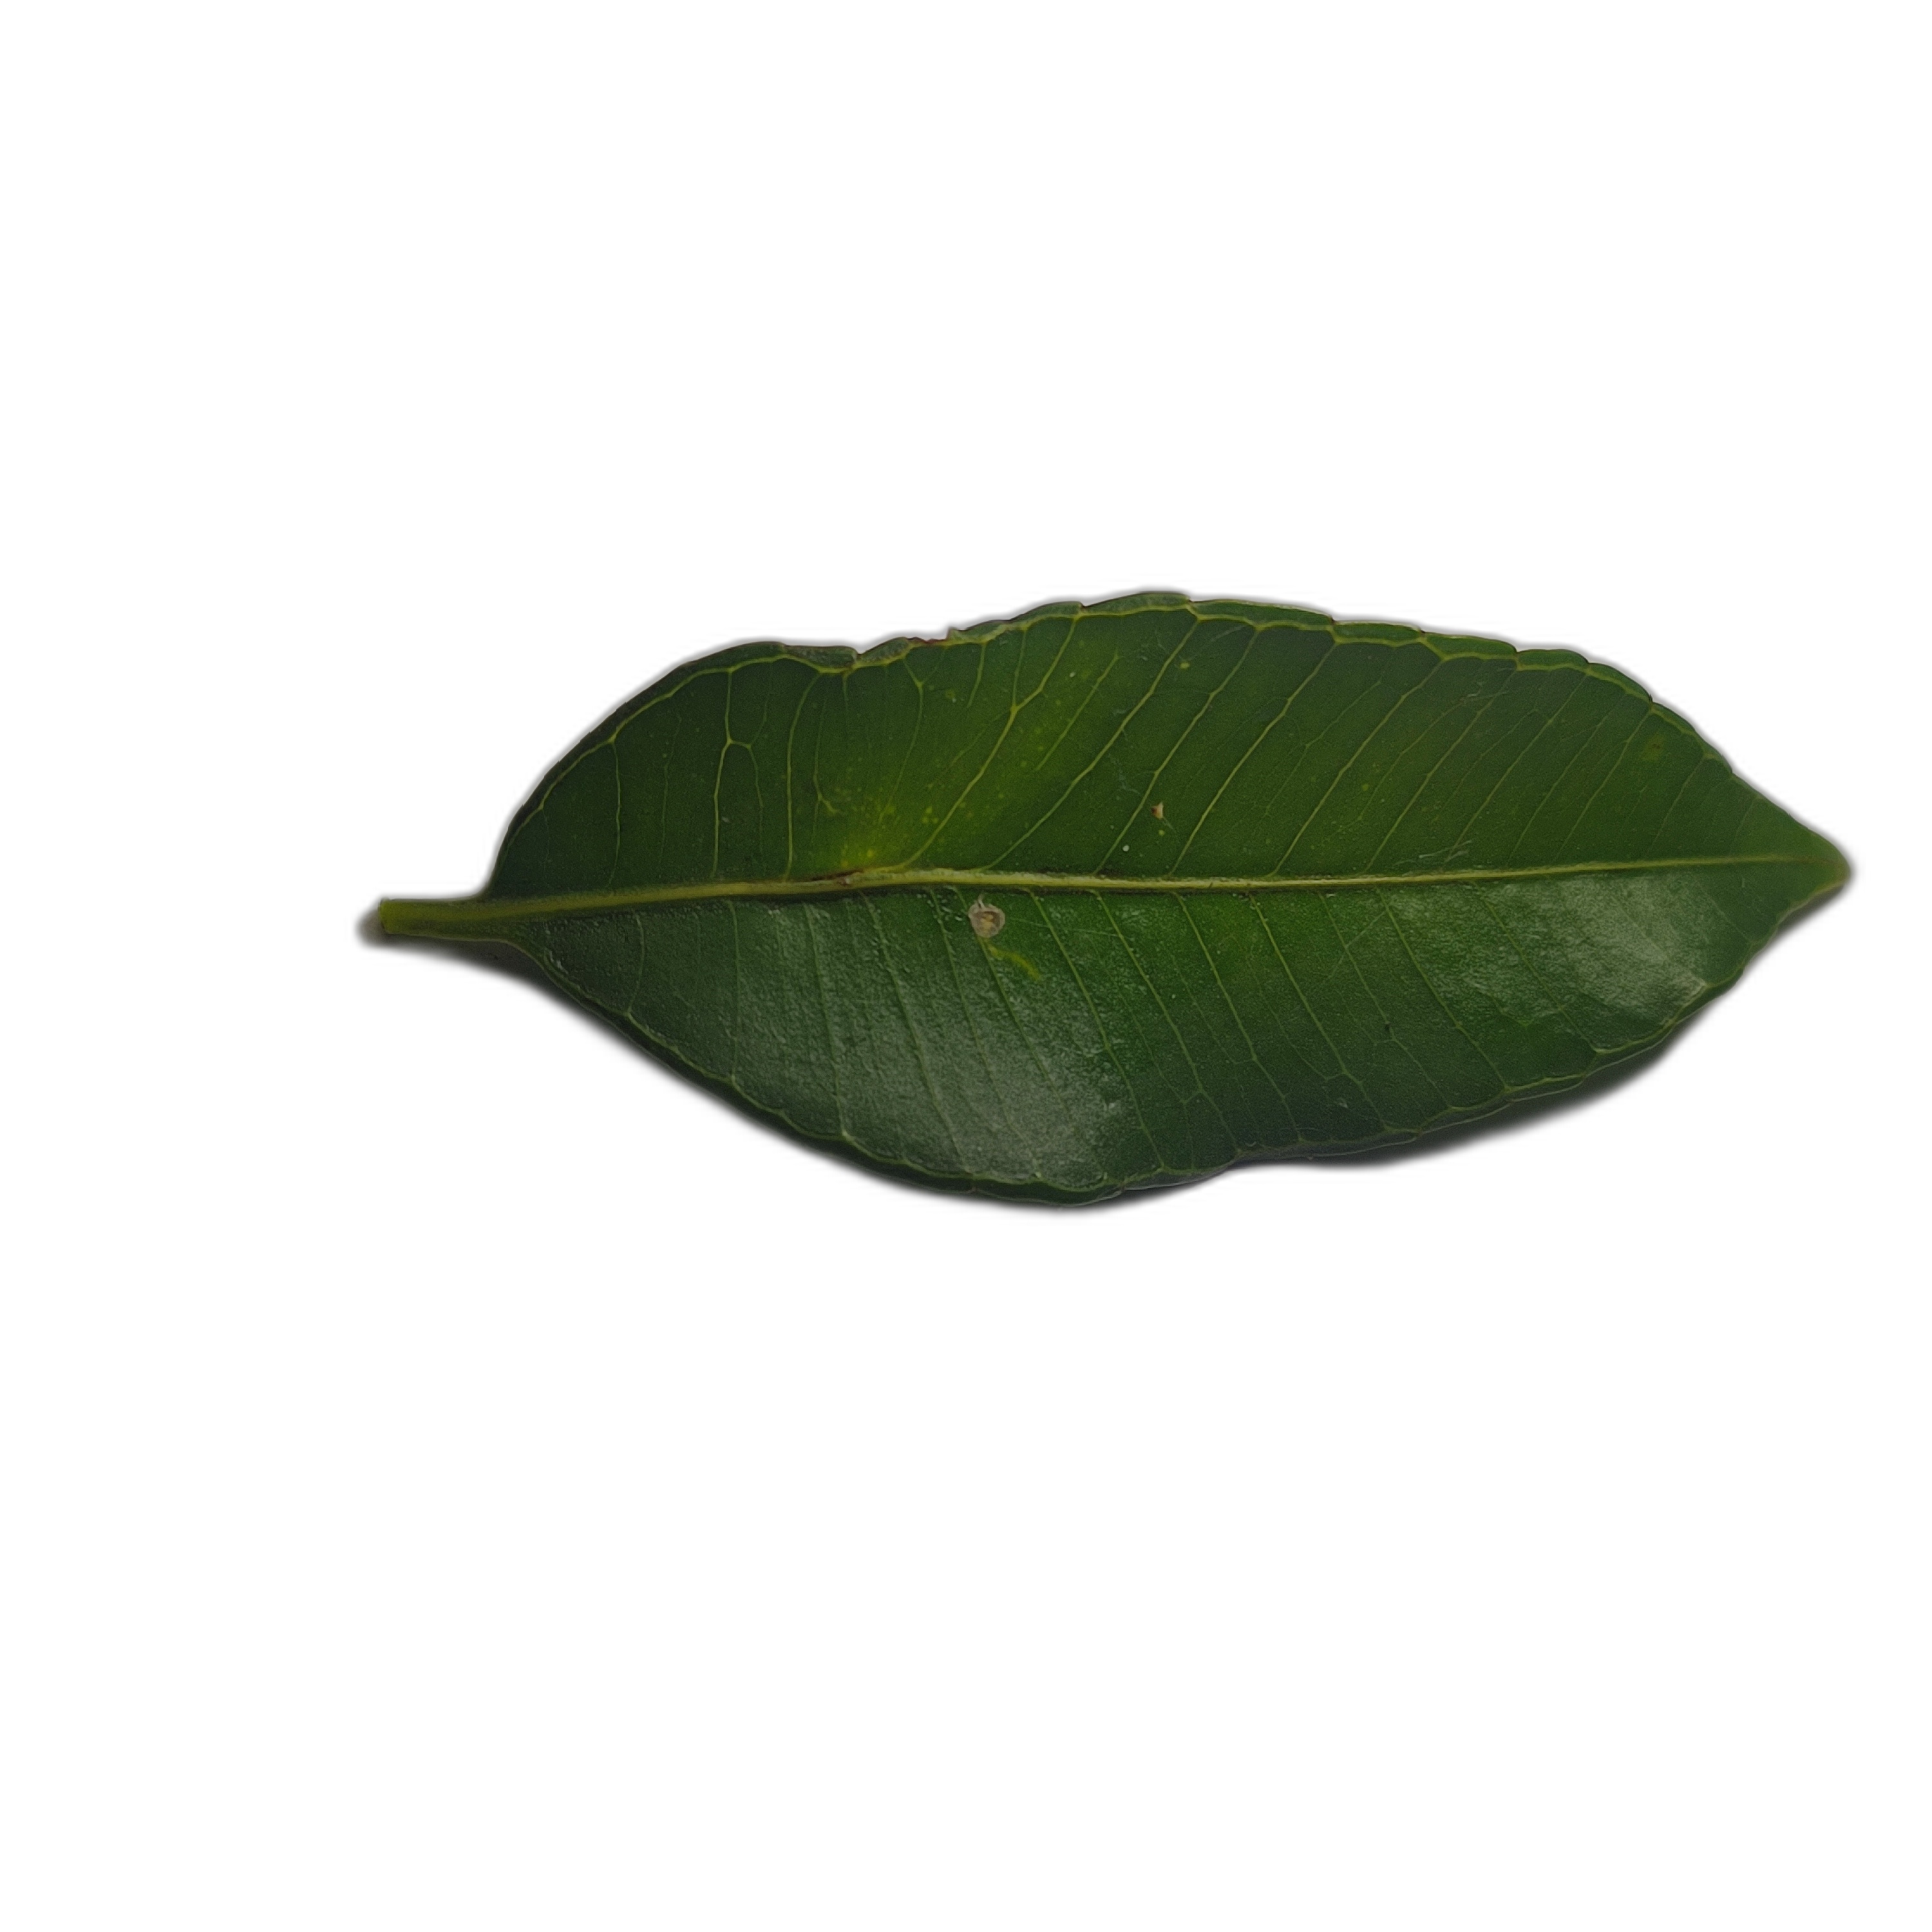
Label: healthy